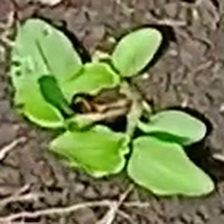
Weed species: Kena_(Commplina_benghalensio)